The West Australian

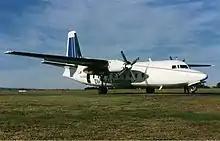
"The West Australian" used this Fokker 27 in the mid-1990s to deliver its newspapers on a nightly flight to the north of Western Australia.

"The West Australian" was owned by the publicly listed company West Australian Newspapers from the 1920s. In 1969, the Melbourne based Herald & Weekly Times bought WAN and published the paper until 1987 when it was sold to Robert Holmes à Court's Bell Group, when the remainder of H&WT was bought by Rupert Murdoch's News Corporation. The following year Alan Bond, through Bond Corporation, gained control of Bell Group and hence the paper. This ownership structure only survived for a few years until the collapse of Bond Corporation. A newly formed company, "West Australian Newspapers Holdings", then purchased the paper from the receivers before being floated in an oversubscribed $185 million public offering. The company was listed on the Australian Securities Exchange on 9 January 1992. A management fee of $217,000 and underwriting/brokers handling fee of $1.9 million were paid to companies associated with former short-term directors John Poynton and J. H. Nickson. After acquiring the Seven Media Group in April 2011, West Australian Newspapers Holdings became Seven West Media, Australia's largest diversified media business.